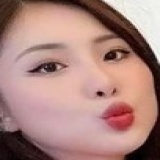
ca sĩ Minh Hằng